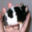
Label: mouse